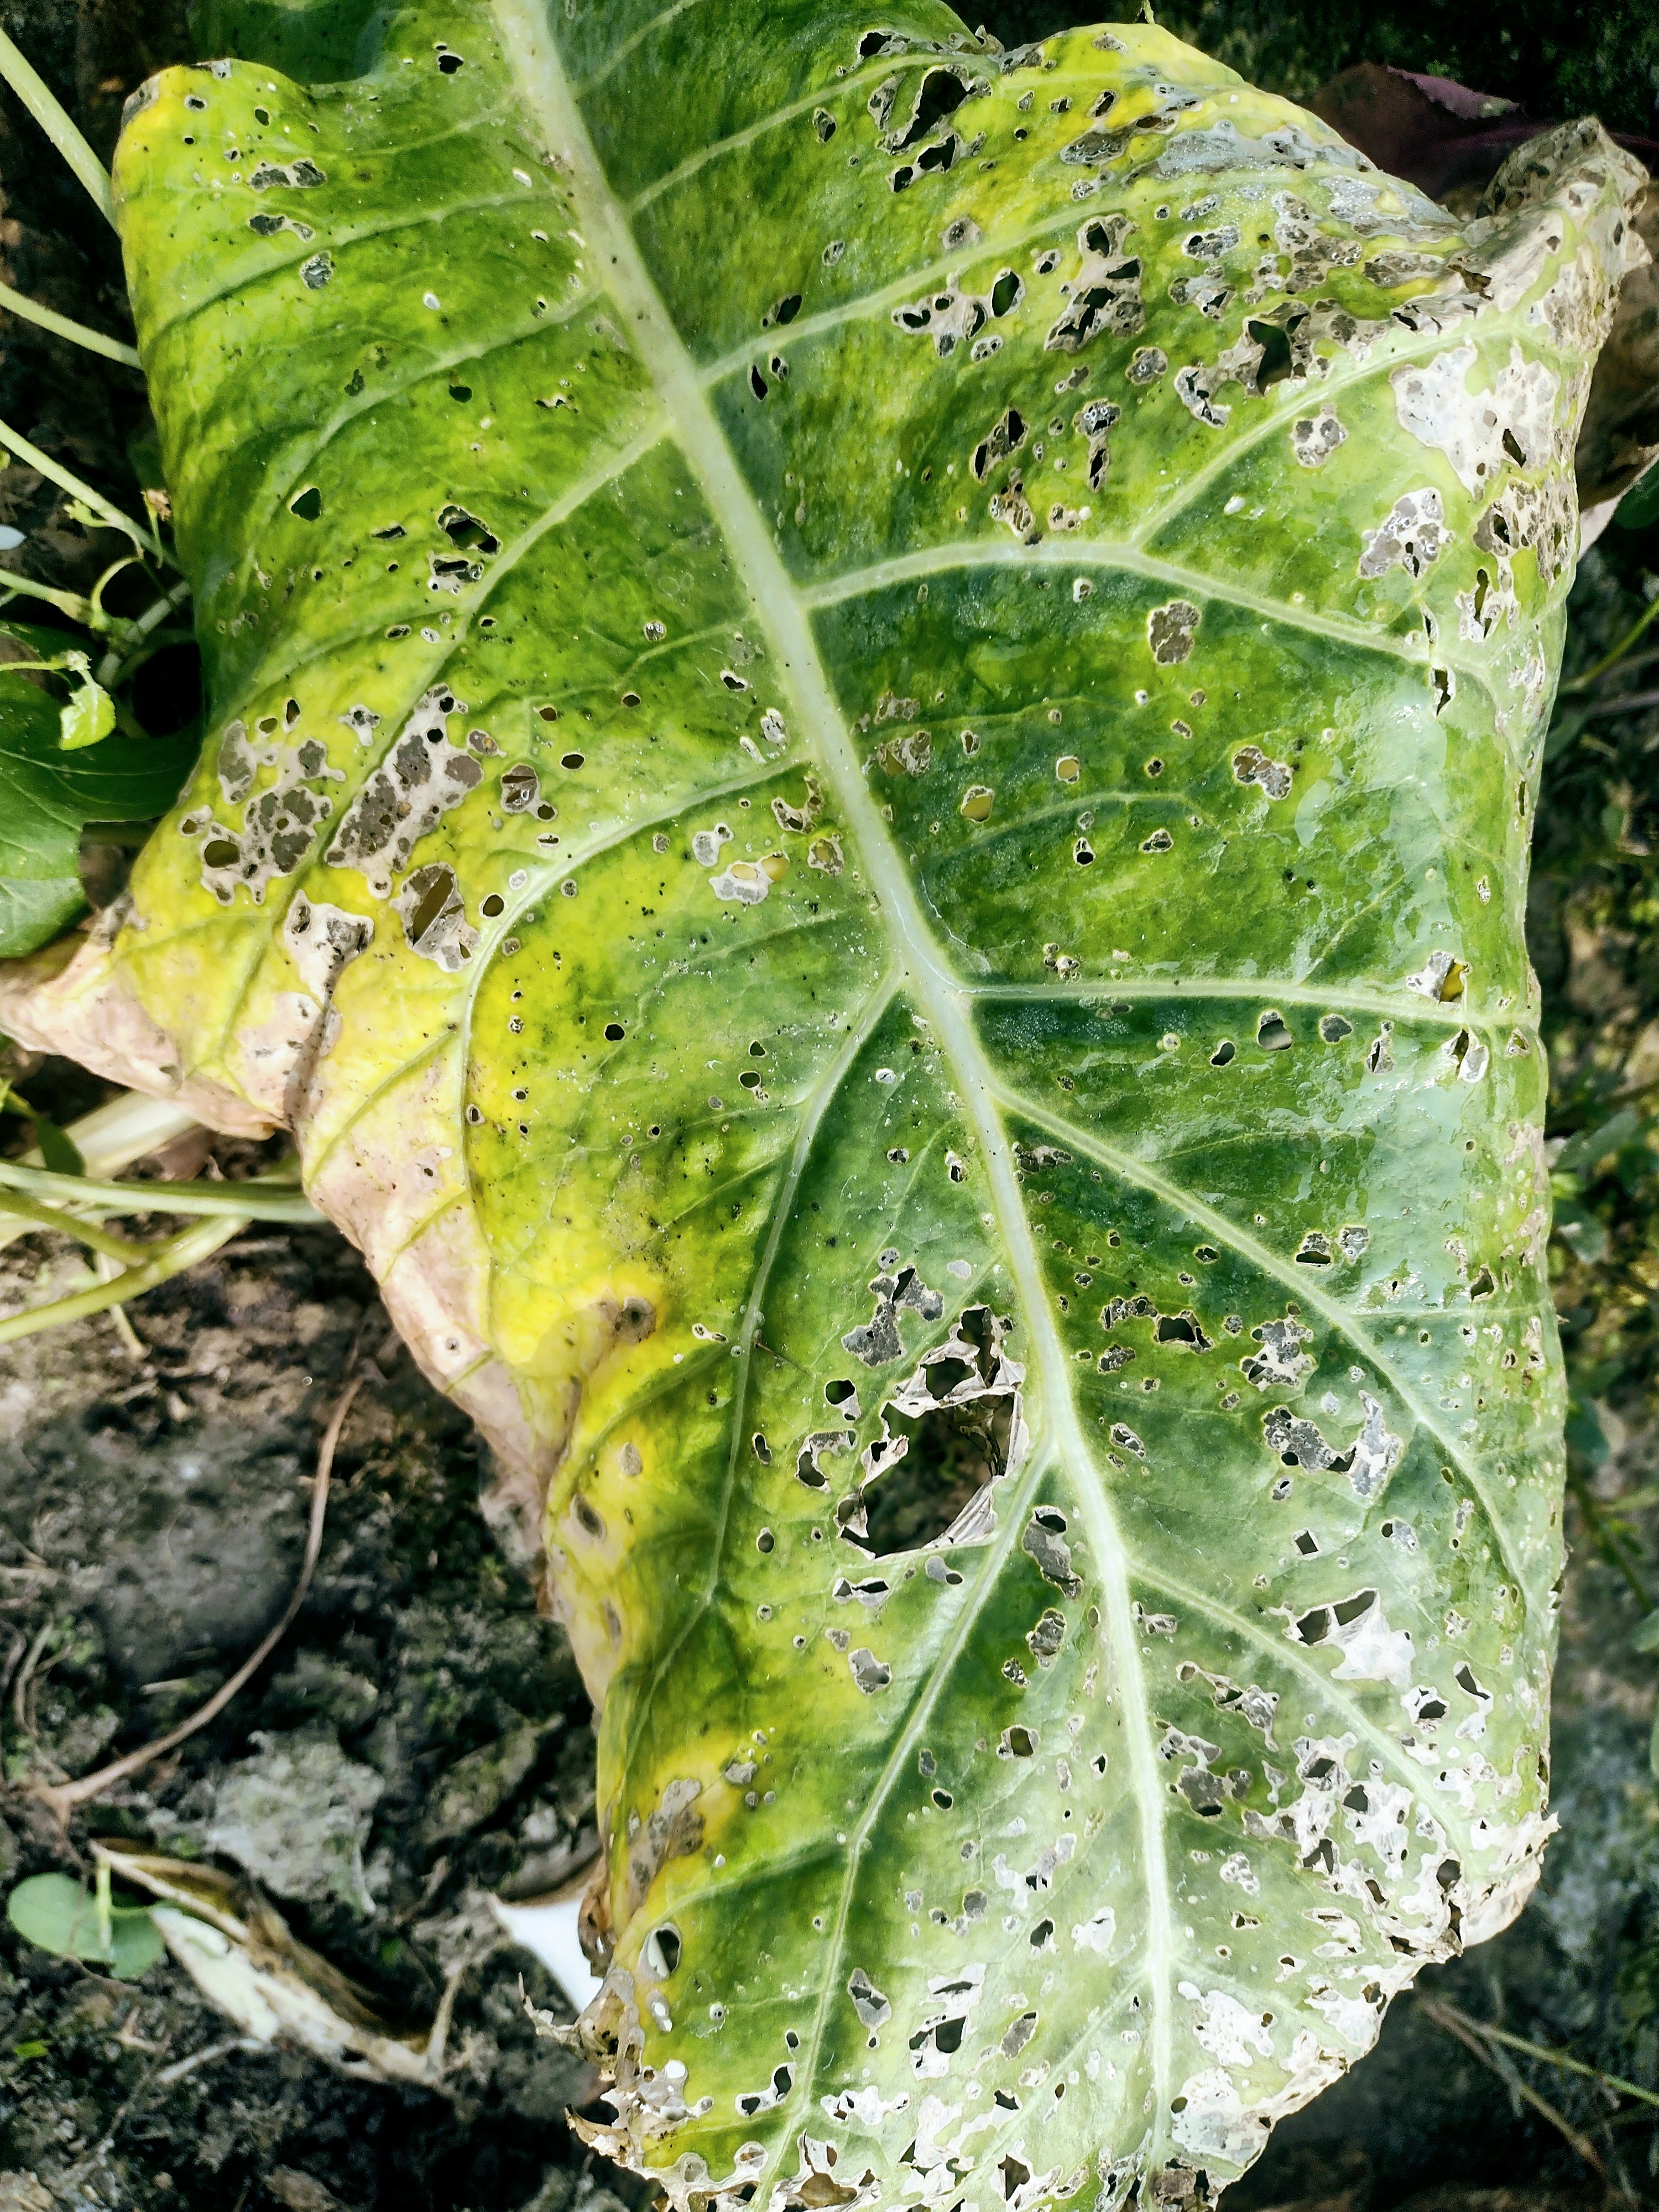
Label: Downy Mildew